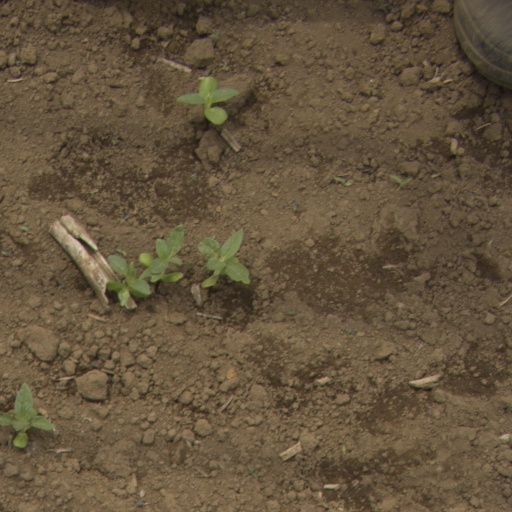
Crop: Jerusalem artichoke